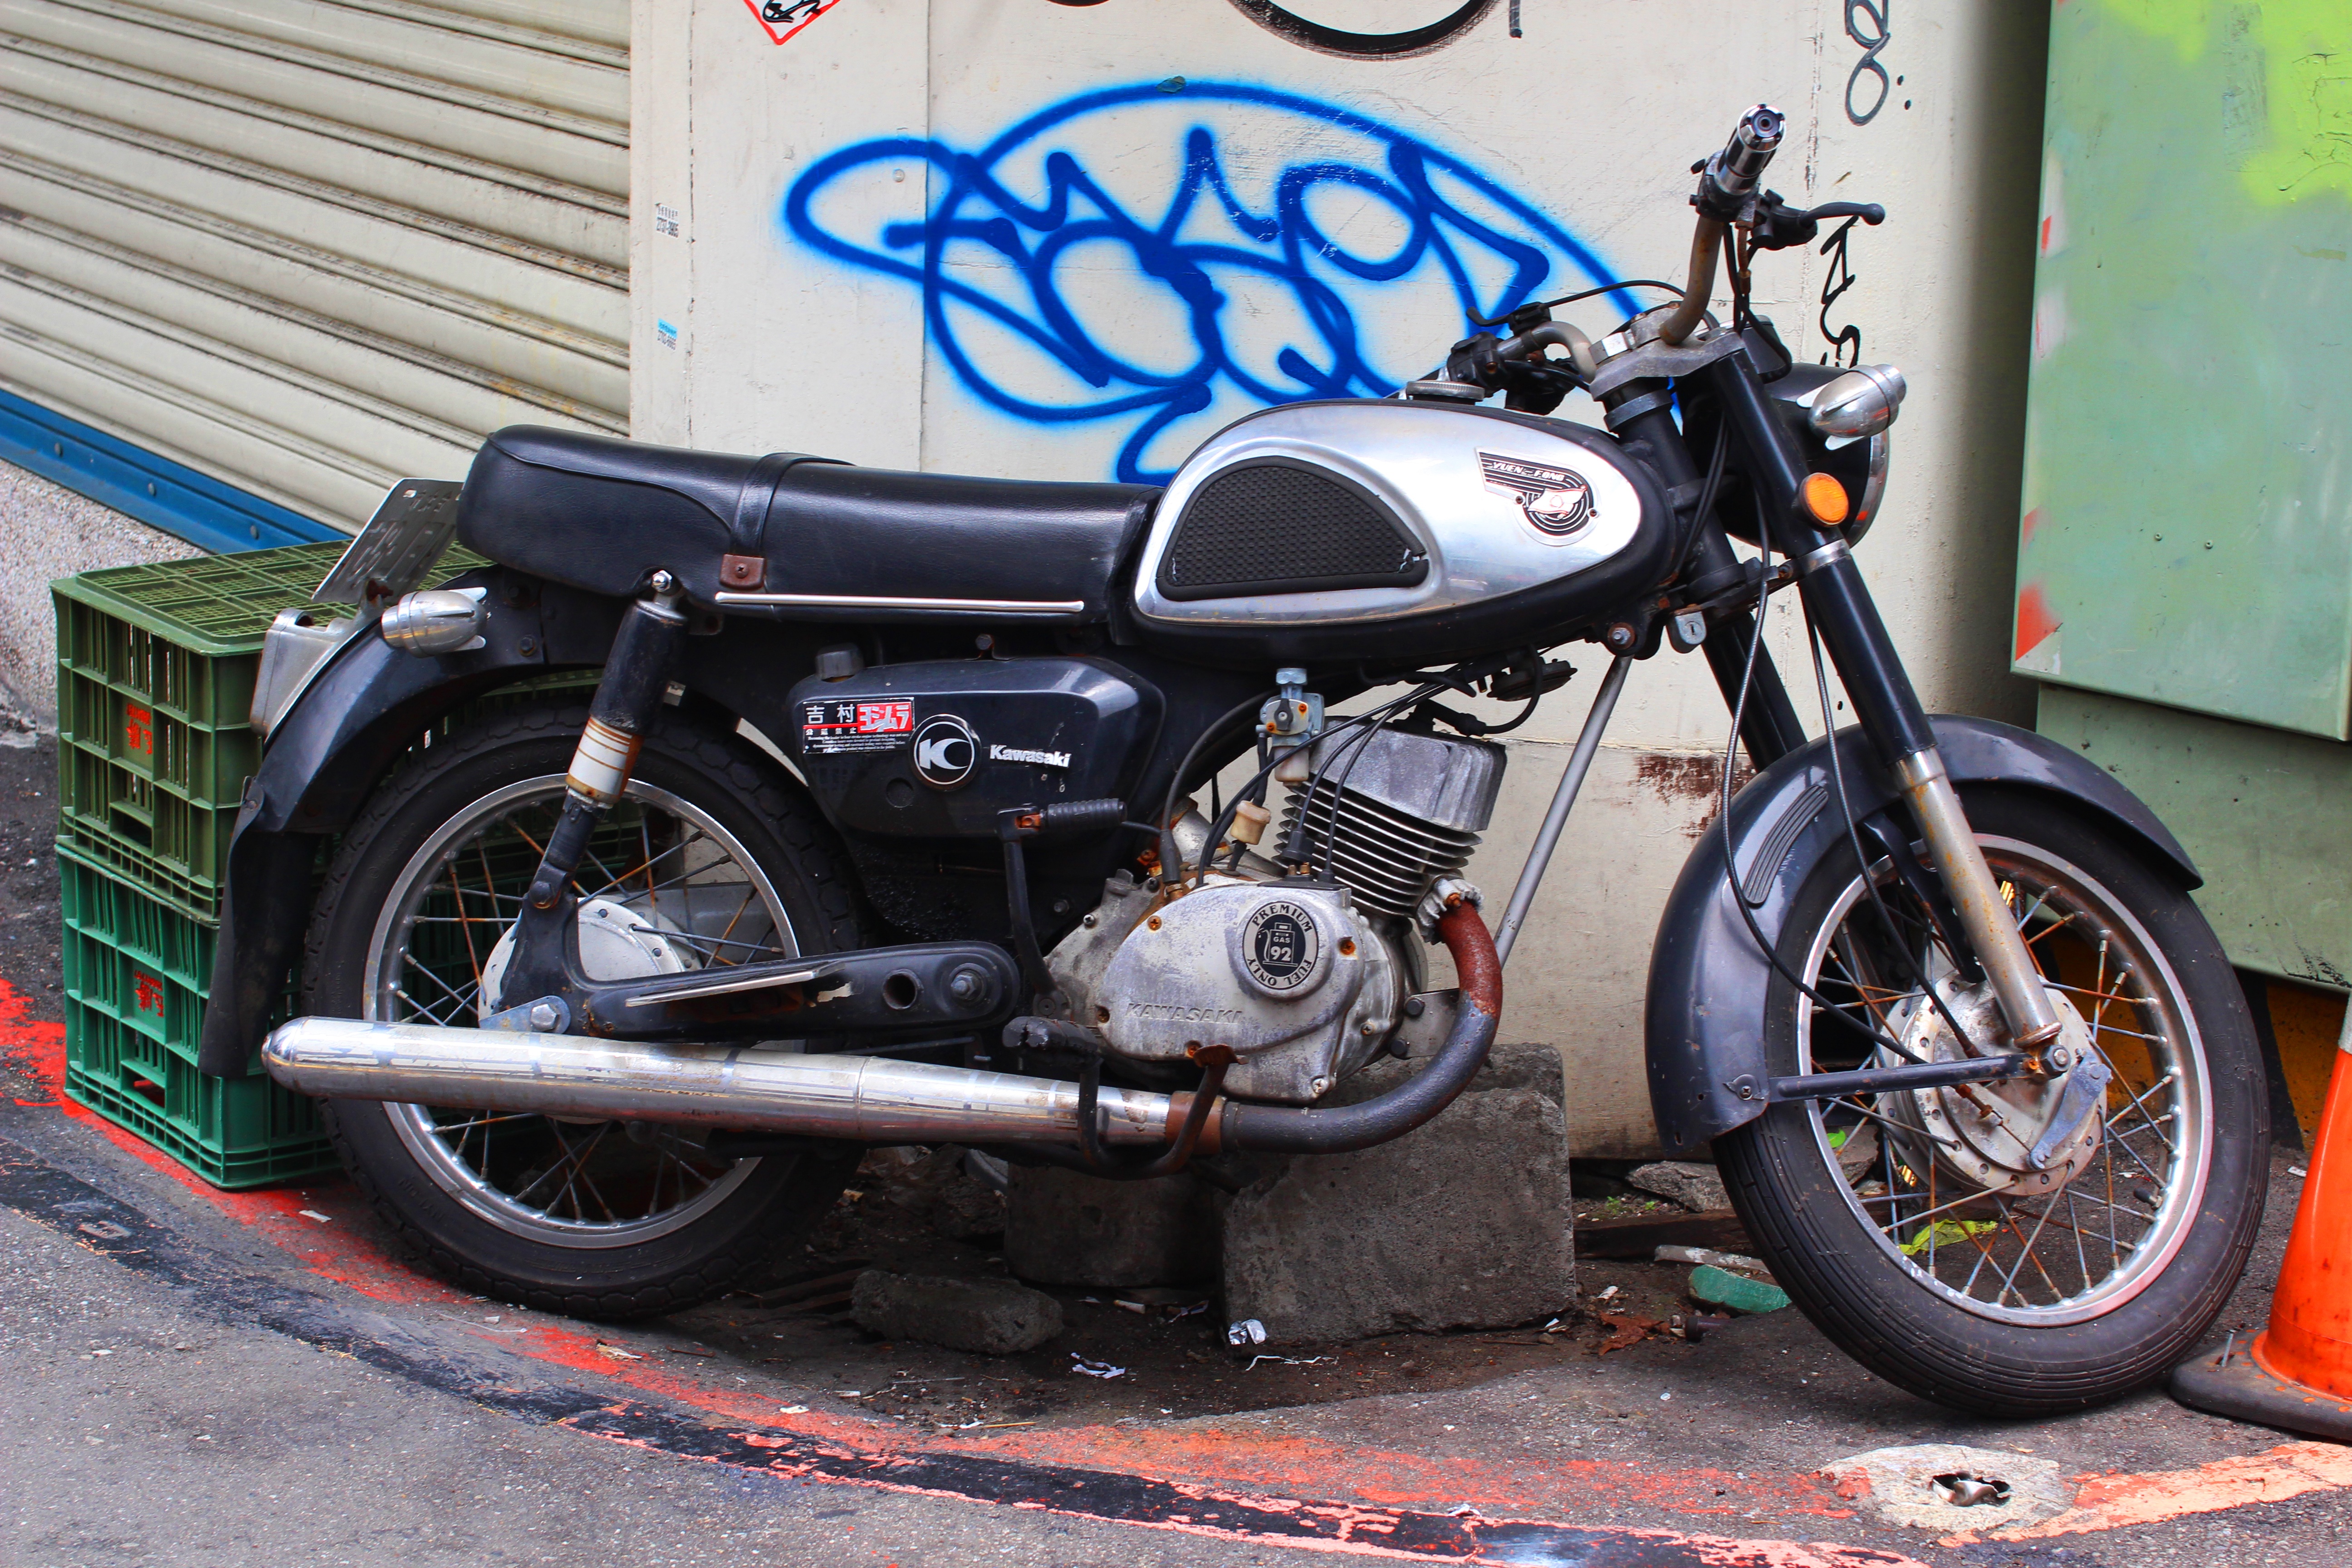
car, wheel, retro, old, vehicle, motorcycle, asia, racing, taiwan, kawasaki, motorcycling, land vehicle, automobile make